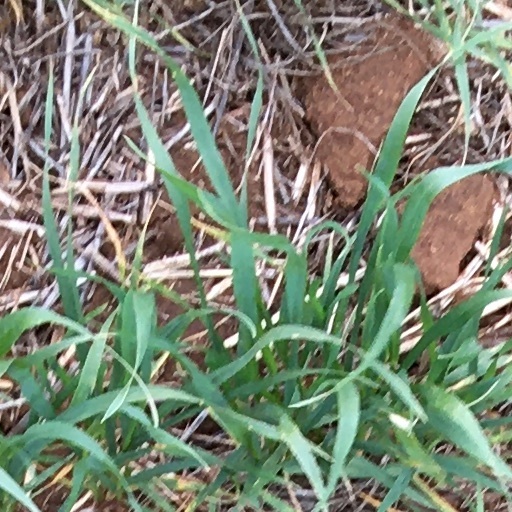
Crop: wheat